Antisemitism in Islam

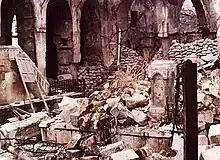
Burning synagogue in Aleppo in 1947

Some Arabs found common cause with Nazi Germany against colonial regimes in the Middle East. The influence of the Nazis grew in the Arab world during the 1930s. Egypt, Syria, and Iran are claimed to have harbored Nazi war criminals, though they have rejected this charge. With the recruiting help of the Grand Mufti of Jerusalem, Amin al-Husseini, the 13th Waffen Mountain Division of the SS "Handschar", mostly formed by Muslims in 1943, was the first non-Germanic SS division.